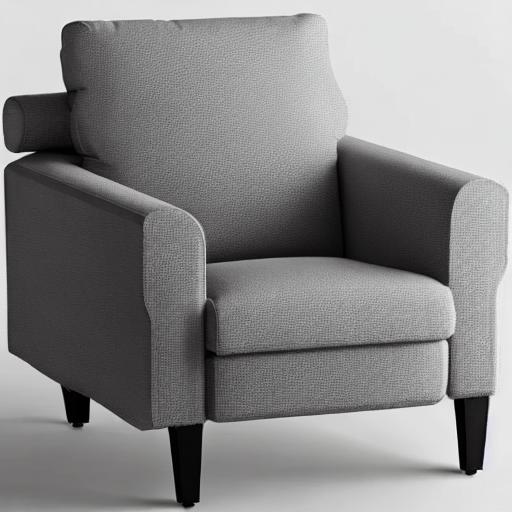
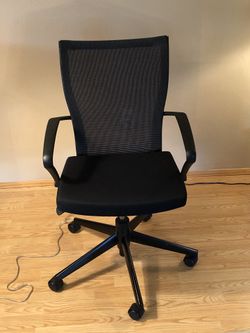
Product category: items_chair
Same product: no